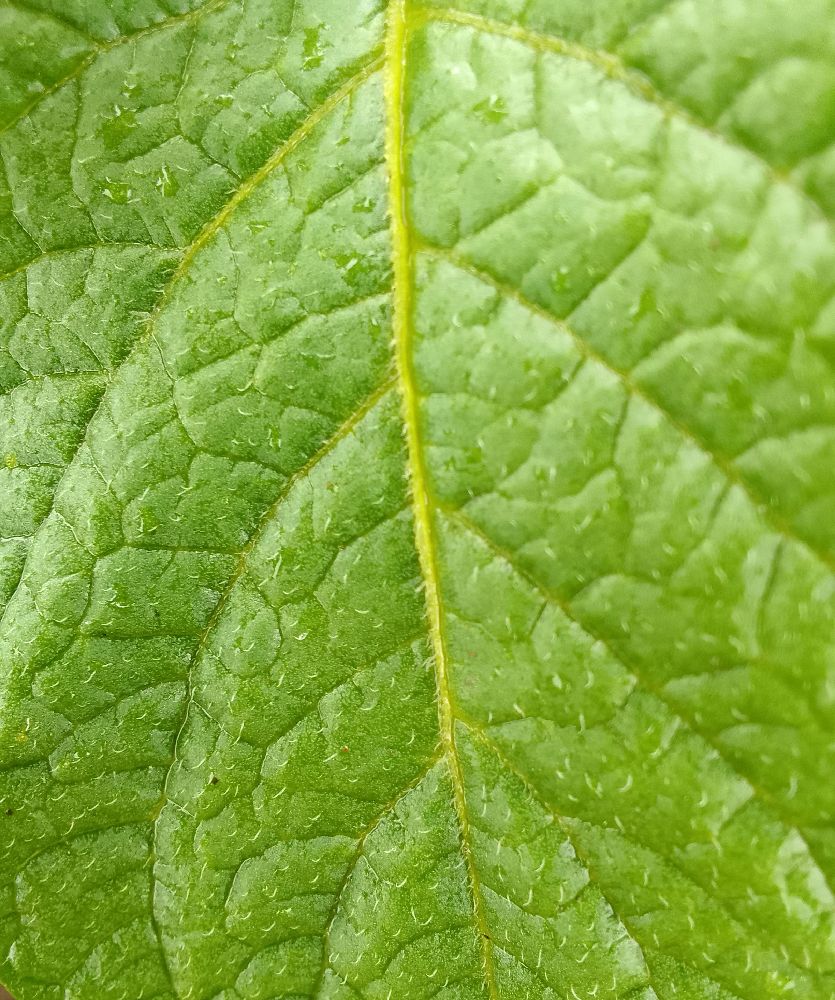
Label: Healthy